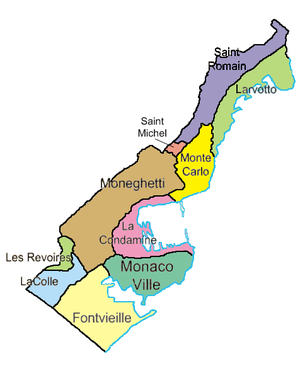
La principauté de Monaco est traditionnellement divisée en quatre quartiers : Monaco-Ville, La Condamine, Monte-Carlo et Fontvieille.